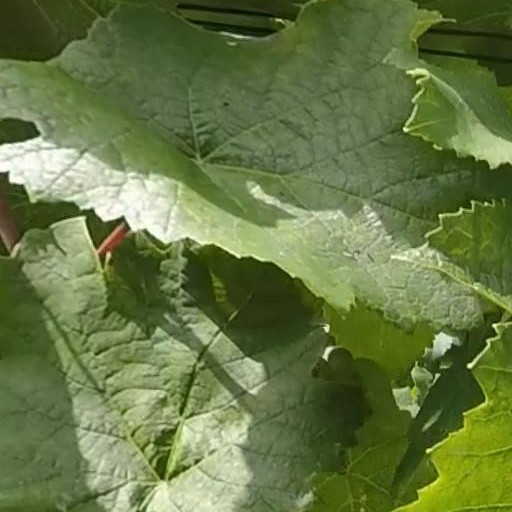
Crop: grape